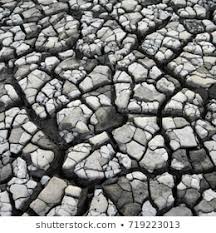
Soil type: Clay soil